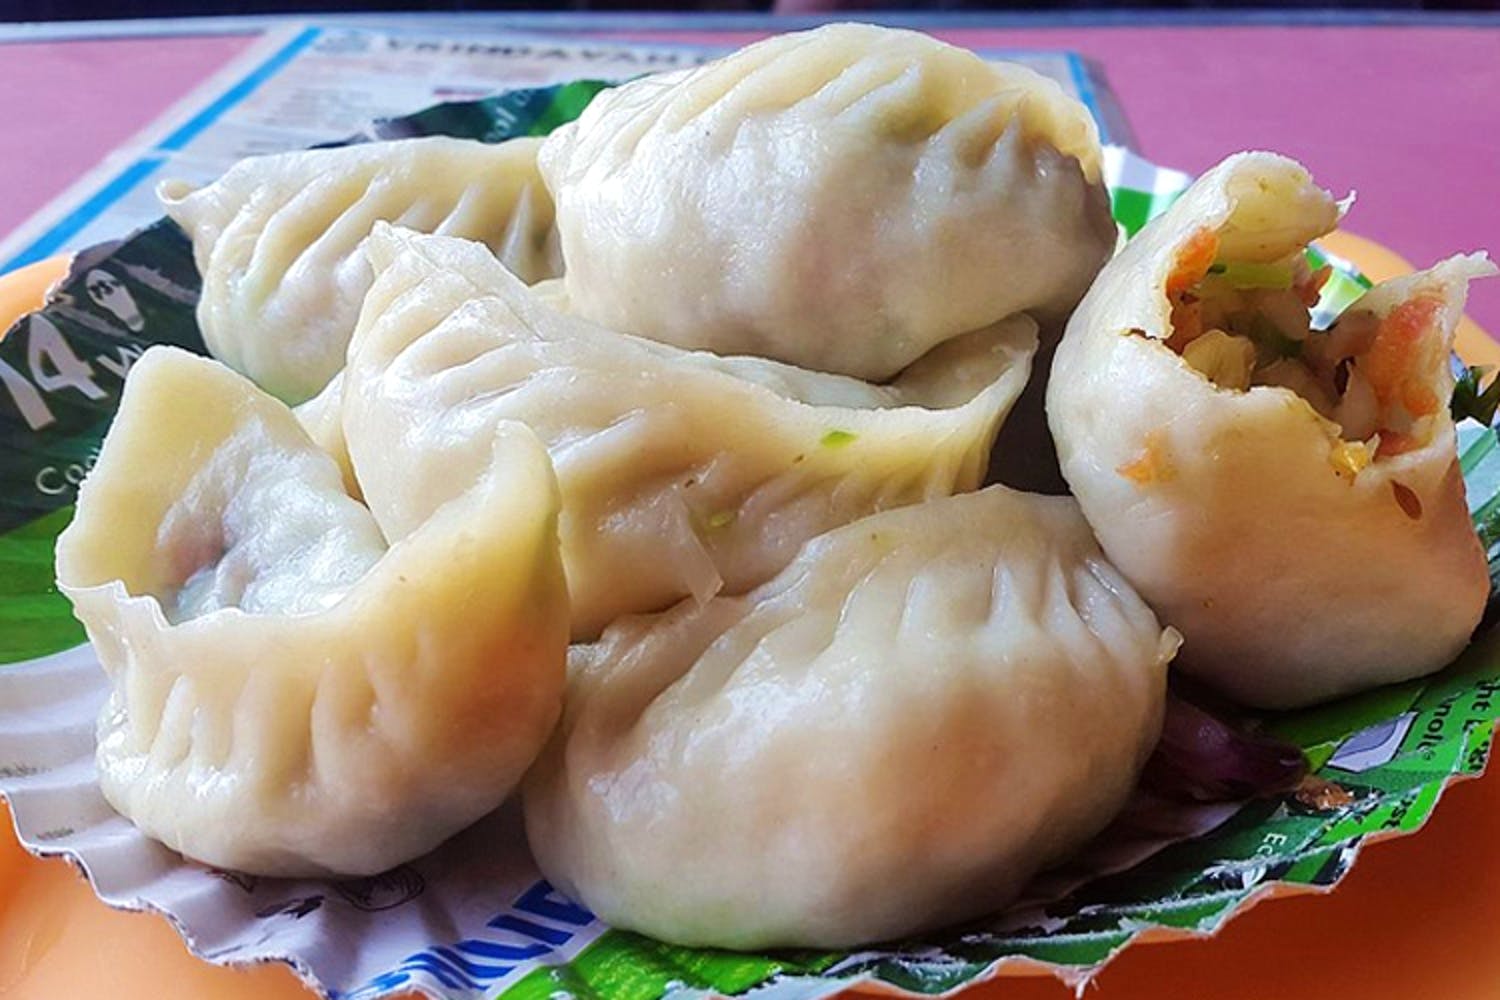
Dish: momos